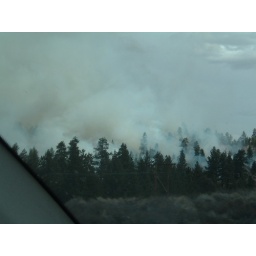
forest fire in mountains on the road back from Mammoth